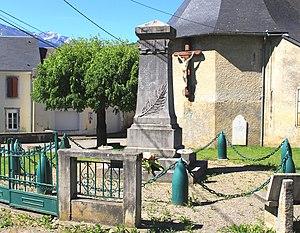
Monument aux morts d'Asté (Hautes-Pyrénées)
Asté est une commune française située dans le département des Hautes-Pyrénées, en région Occitanie.